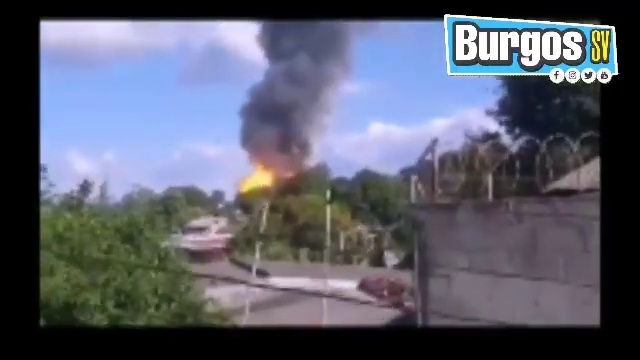
Fire: yes
Smoke: yes